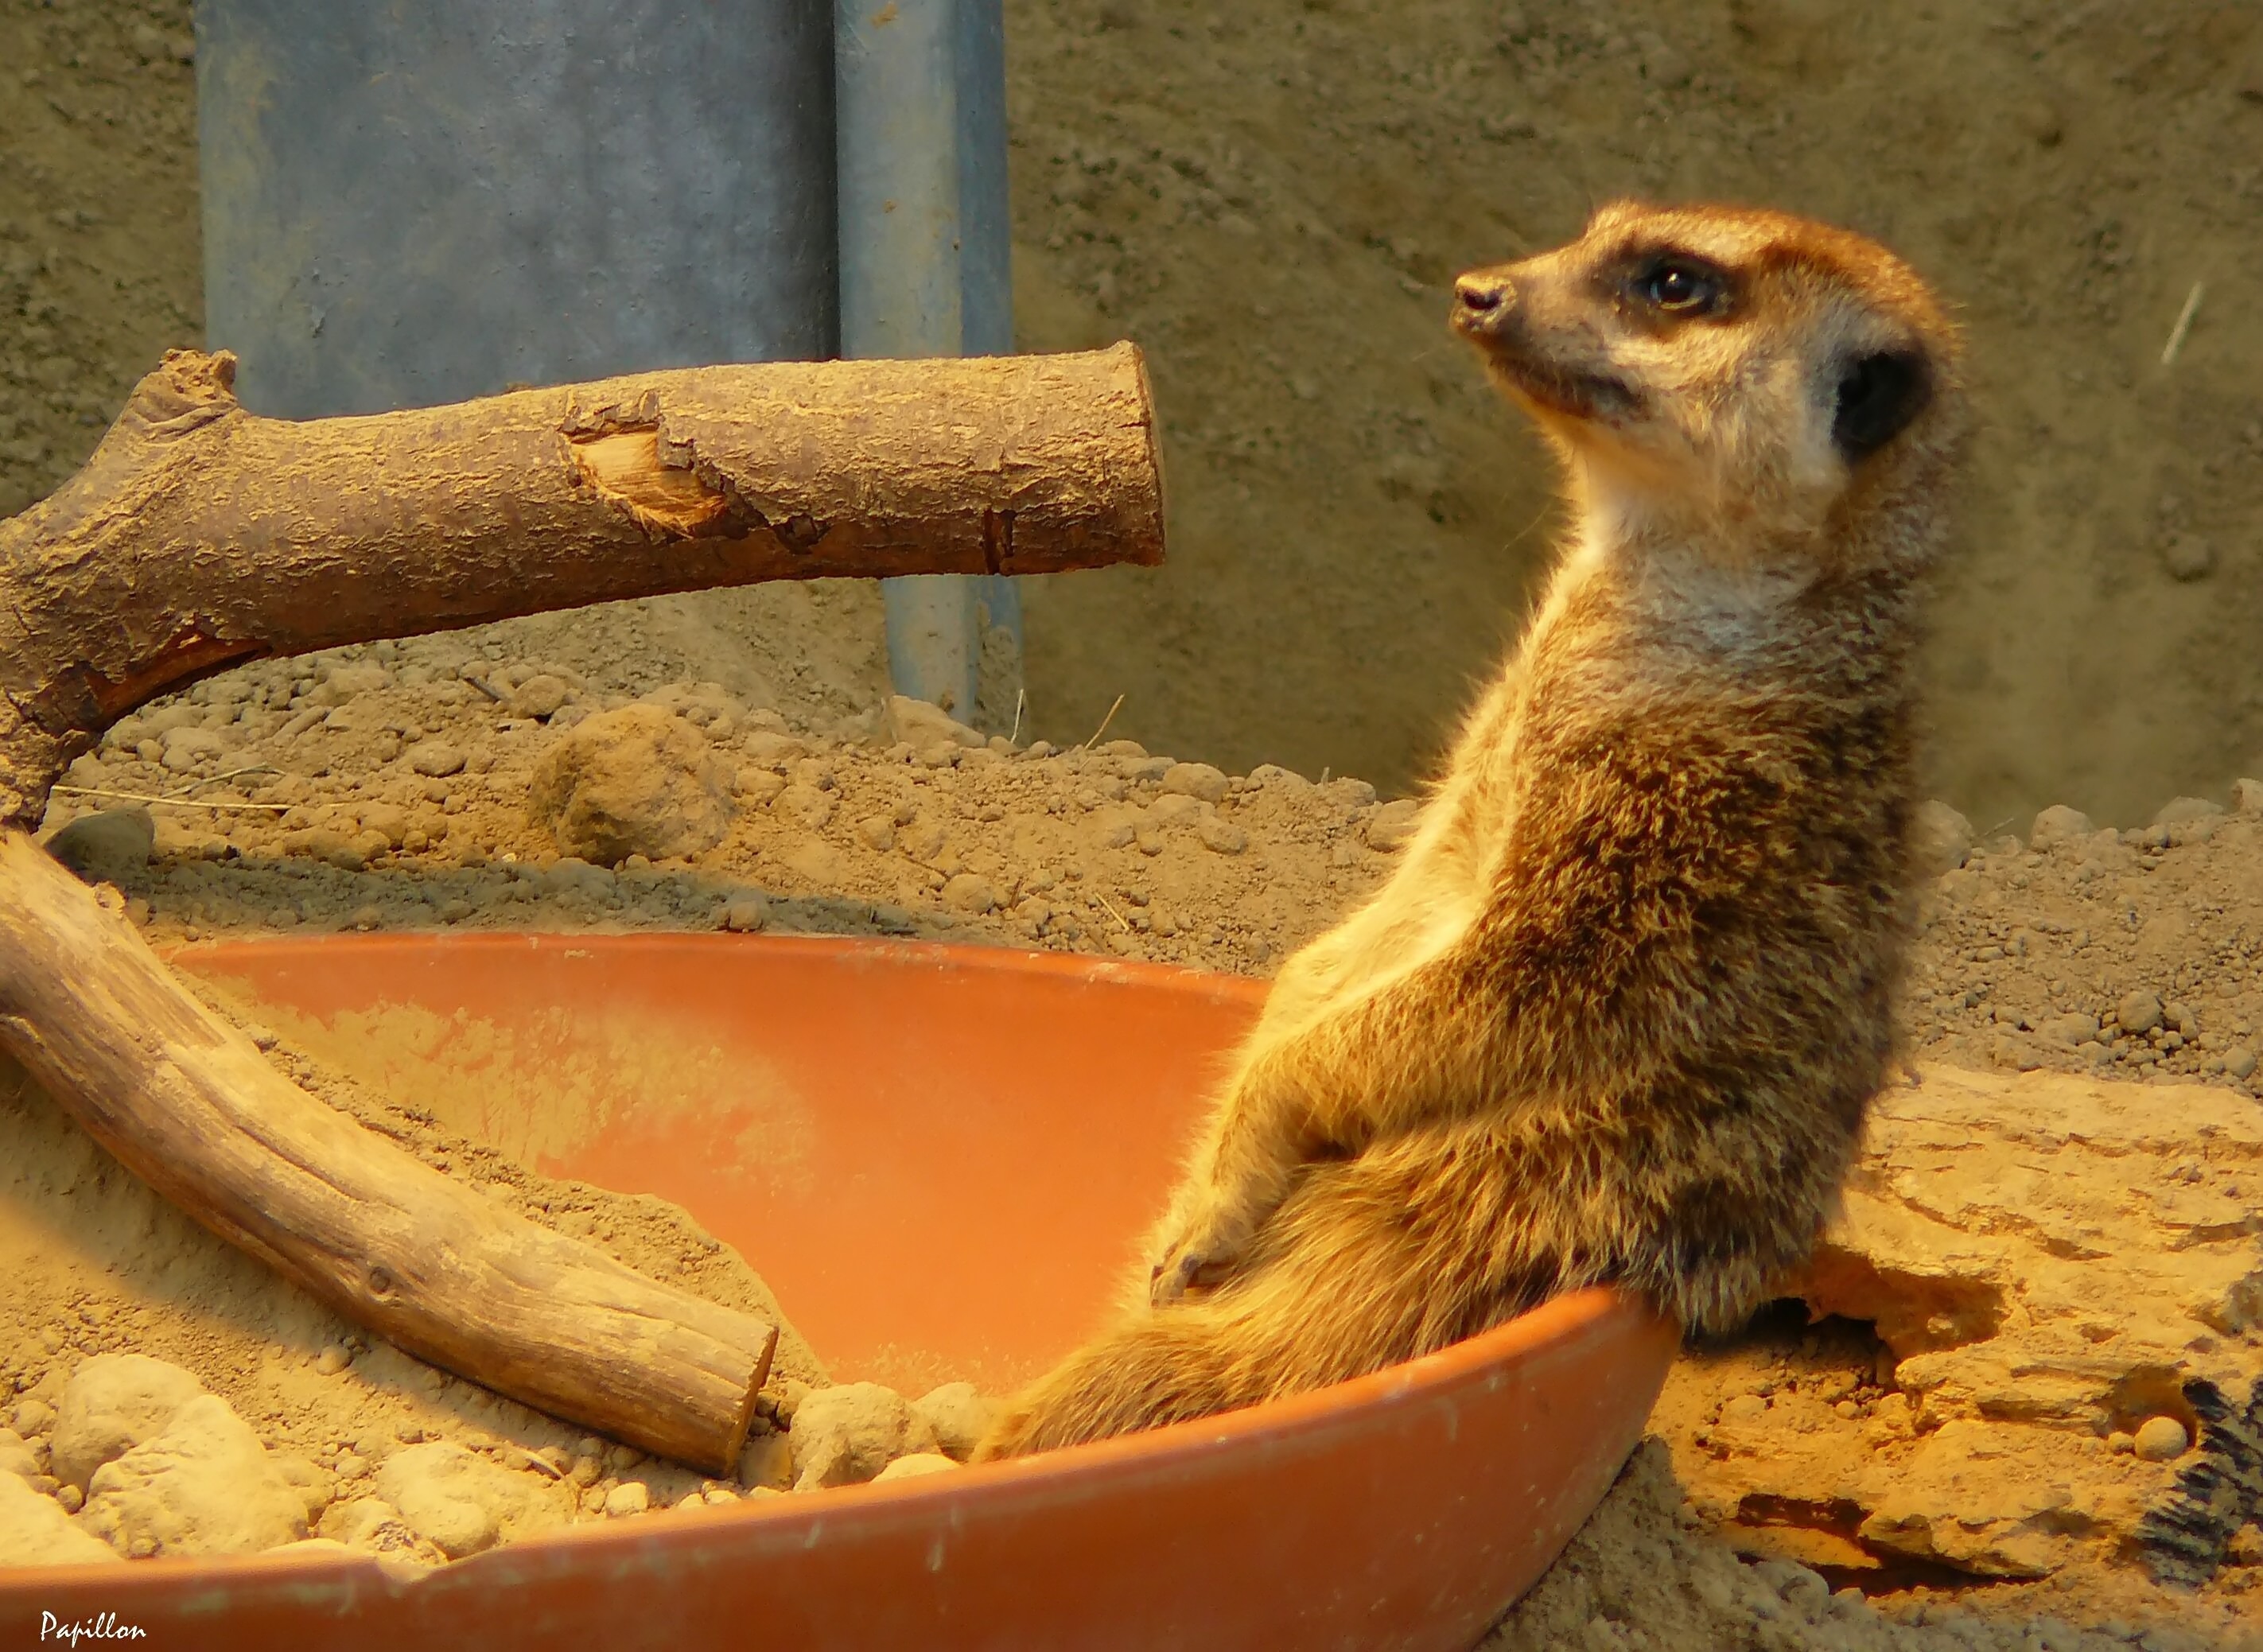
nature, animal, cute, wildlife, zoo, fur, portrait, mammal, rest, close, fauna, sit, lazy, relaxation, snout, animals, pose, vertebrate, funny, meerkat, mongoose, dreams, animal world, relaxed, animal portrait, mimic, gestures, prairie dog, resting reading